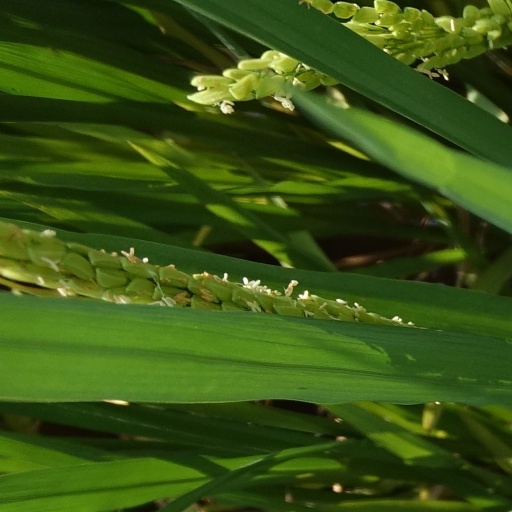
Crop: rice